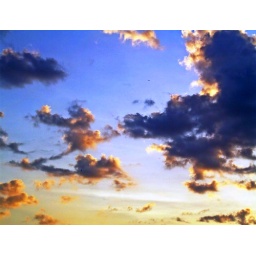
i captured this just above my house roof in sg.petani..